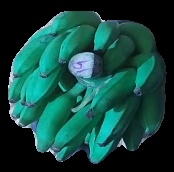
Variety: elakki-bale
Grade: grade3